Device 6

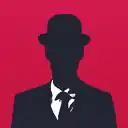
App Store icon

Device 6 (stylized as DEVICE 6) is a text-based adventure game developed by Swedish game developer Simogo for iOS. The game uses text, images and sounds to guide the player through a set of puzzles, which the in-game protagonist, Anna, needs to solve to escape from an unknown island.